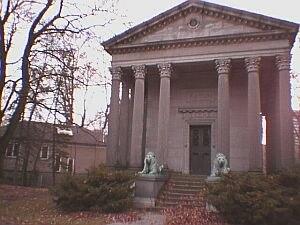
Timothy Eaton, né en mars 1834 à Ballymena et mort le 31 janvier 1907 à est un homme d'affaires canadien. Il a fondé la chaine de magasin Eaton, un des commerces de détail les plus importants dans l'histoire du Canada.